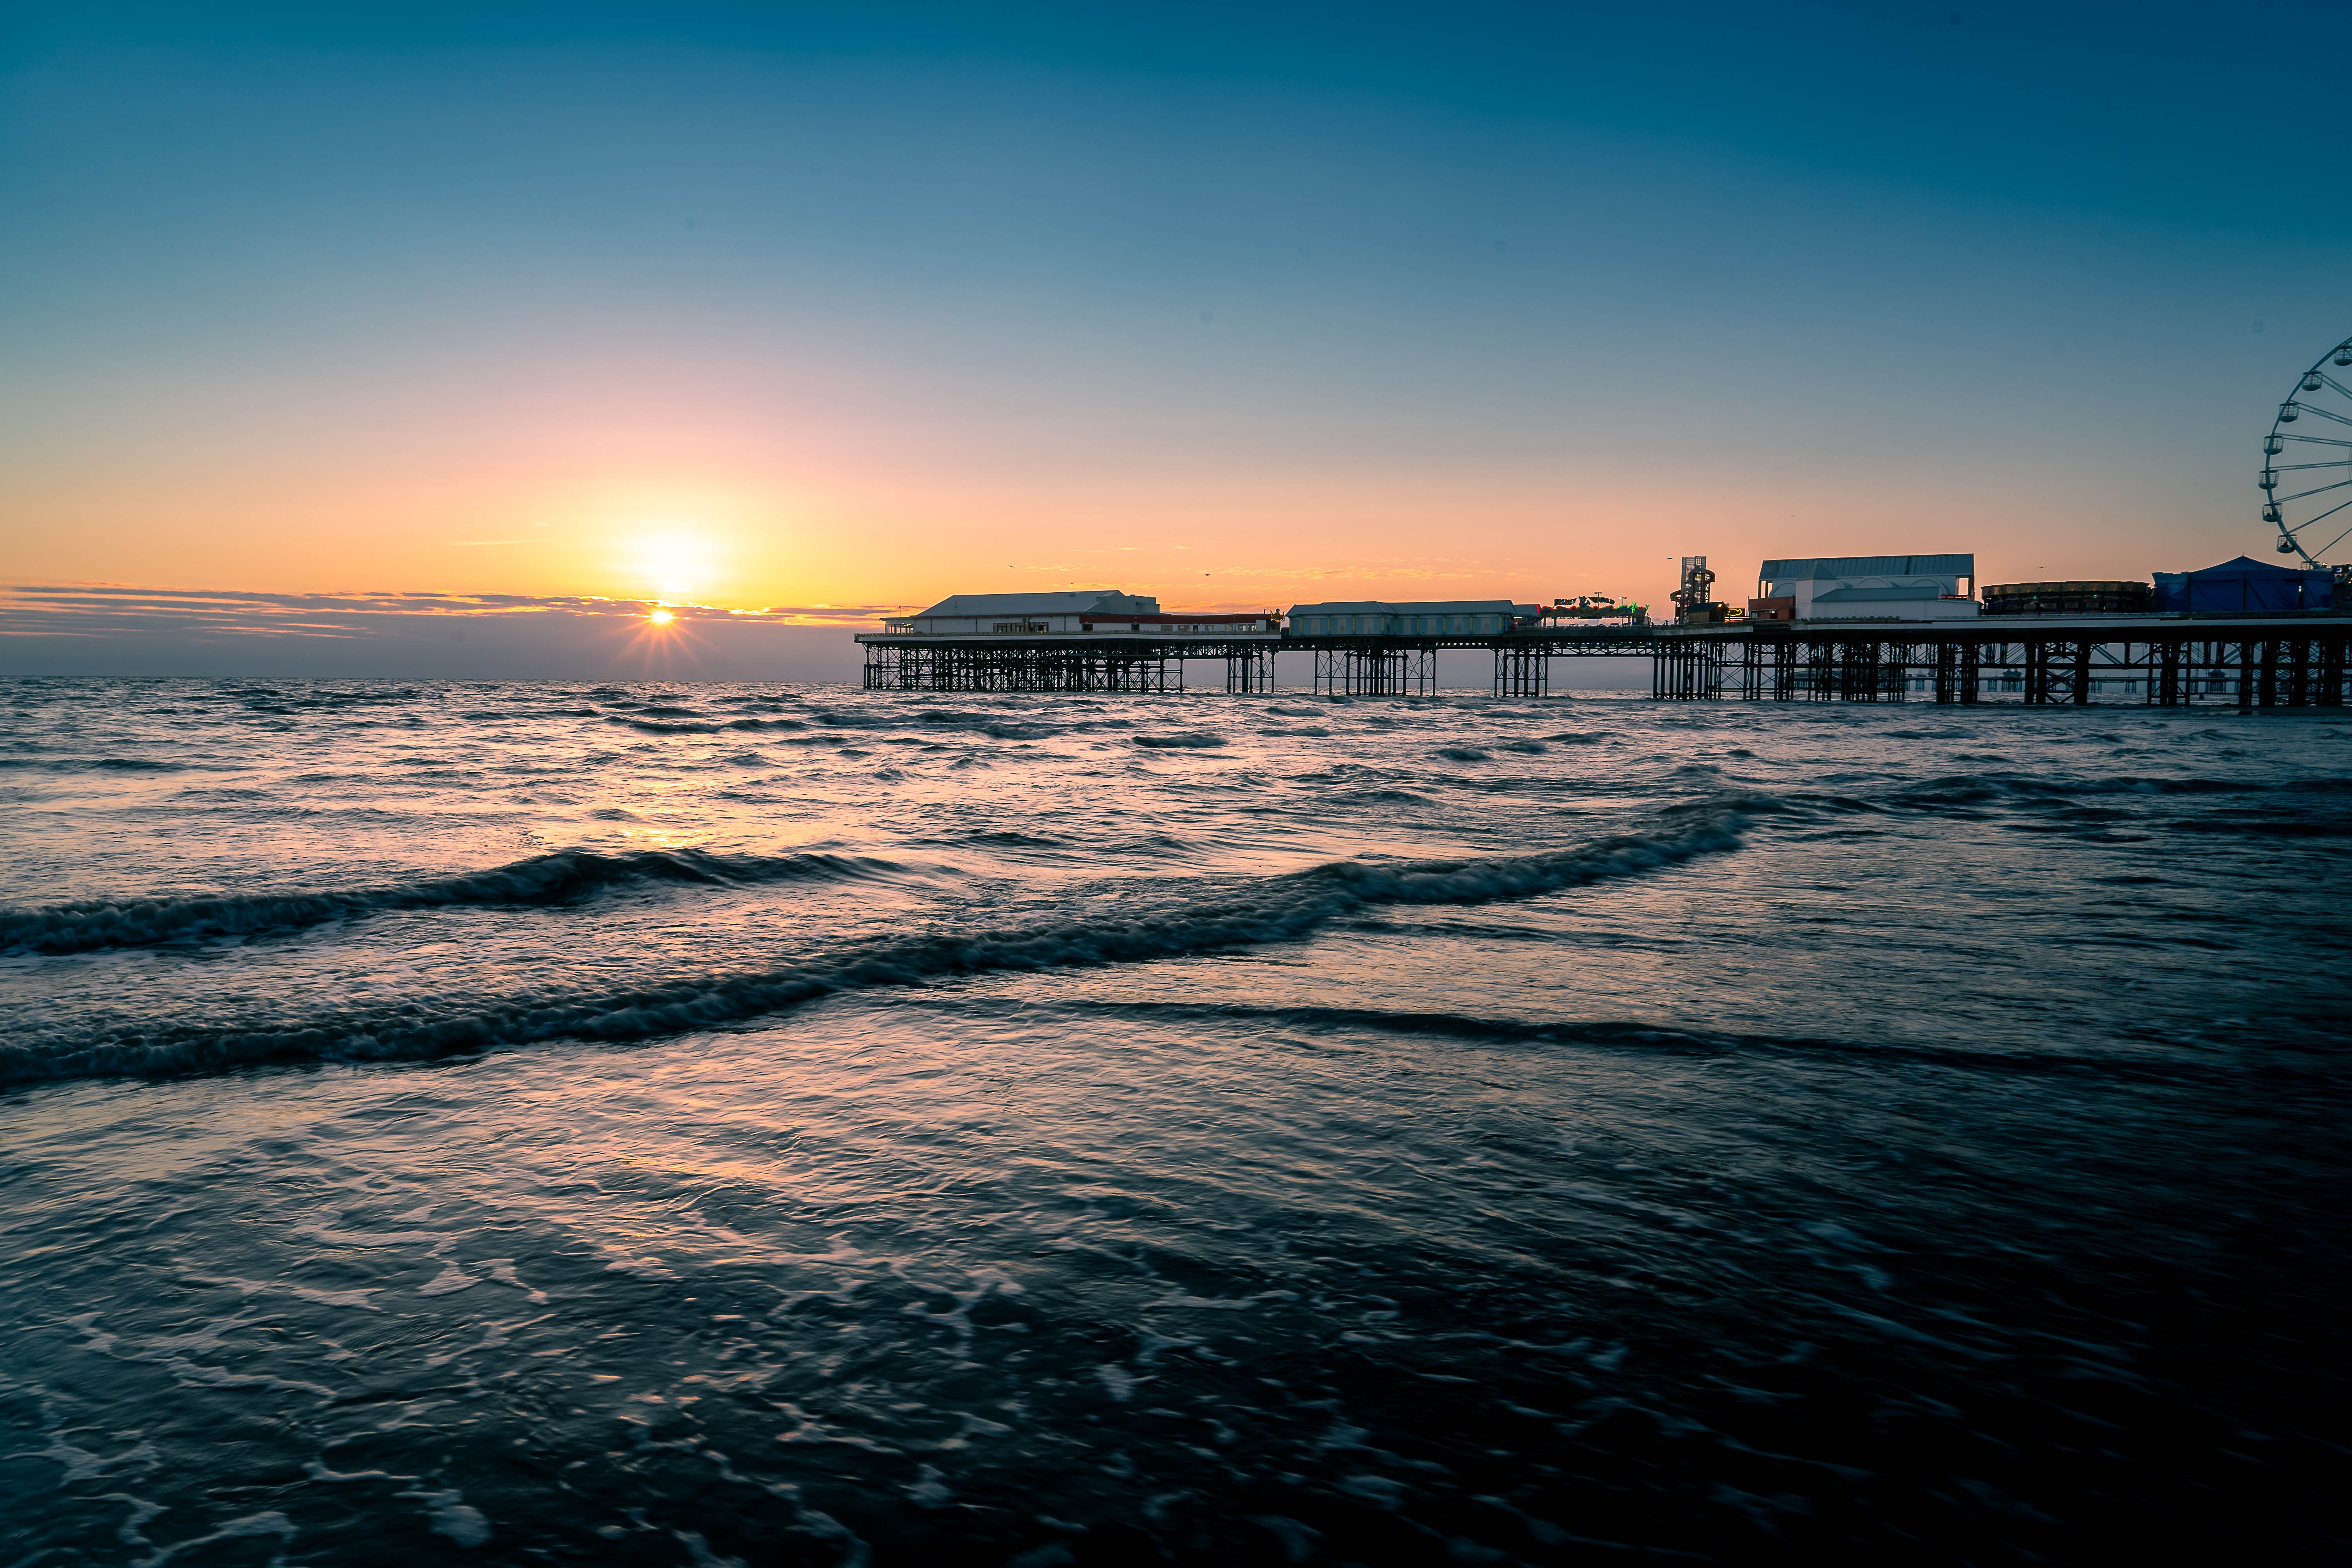
sea, water, sky, atmosphere, light, afterglow, dusk, sunlight, sunset, sunrise, horizon, beach, landscape, calm, city, wind wave, red sky at morning, evening, liquid, dawn, cloud, ocean, wave, wind, reflection, coast, building, sound, winter, night, mechanical fan, channel, lake, tide